Old Mill, Cornwall

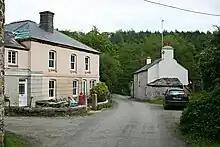
Old Mill is a hamlet in the civil parish of Stokeclimsland, Cornwall, England.

Old Mill is a hamlet in the civil parish of Stokeclimsland, Cornwall, England.